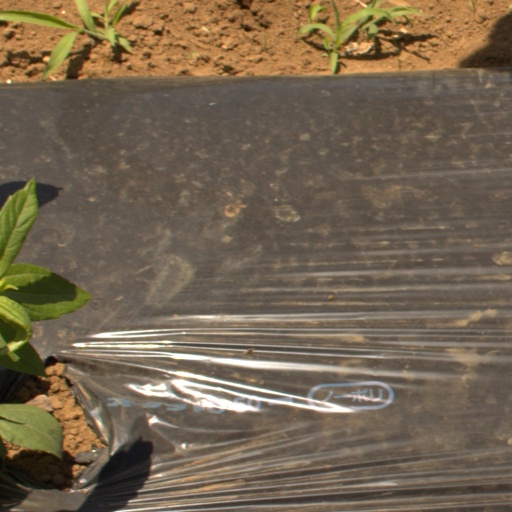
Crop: Jerusalem artichoke